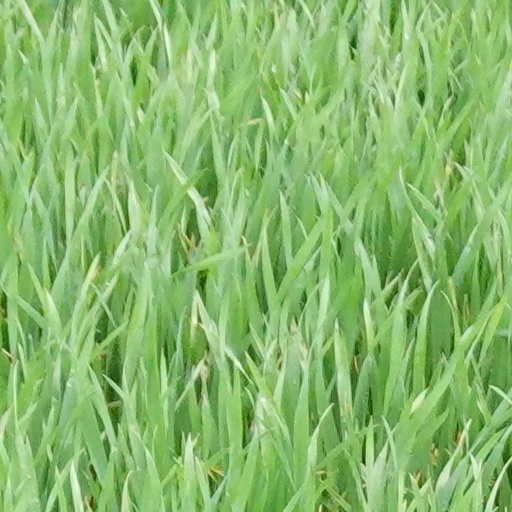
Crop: wheat